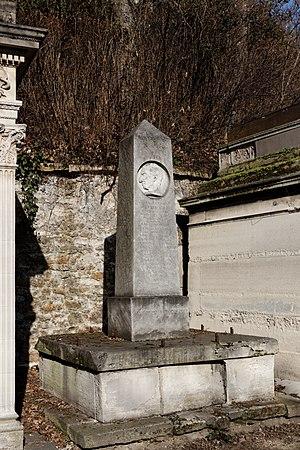
Obélisque ornée d'un médaillon en marbre blanc signé P.-J. David d'Angers, 1840.